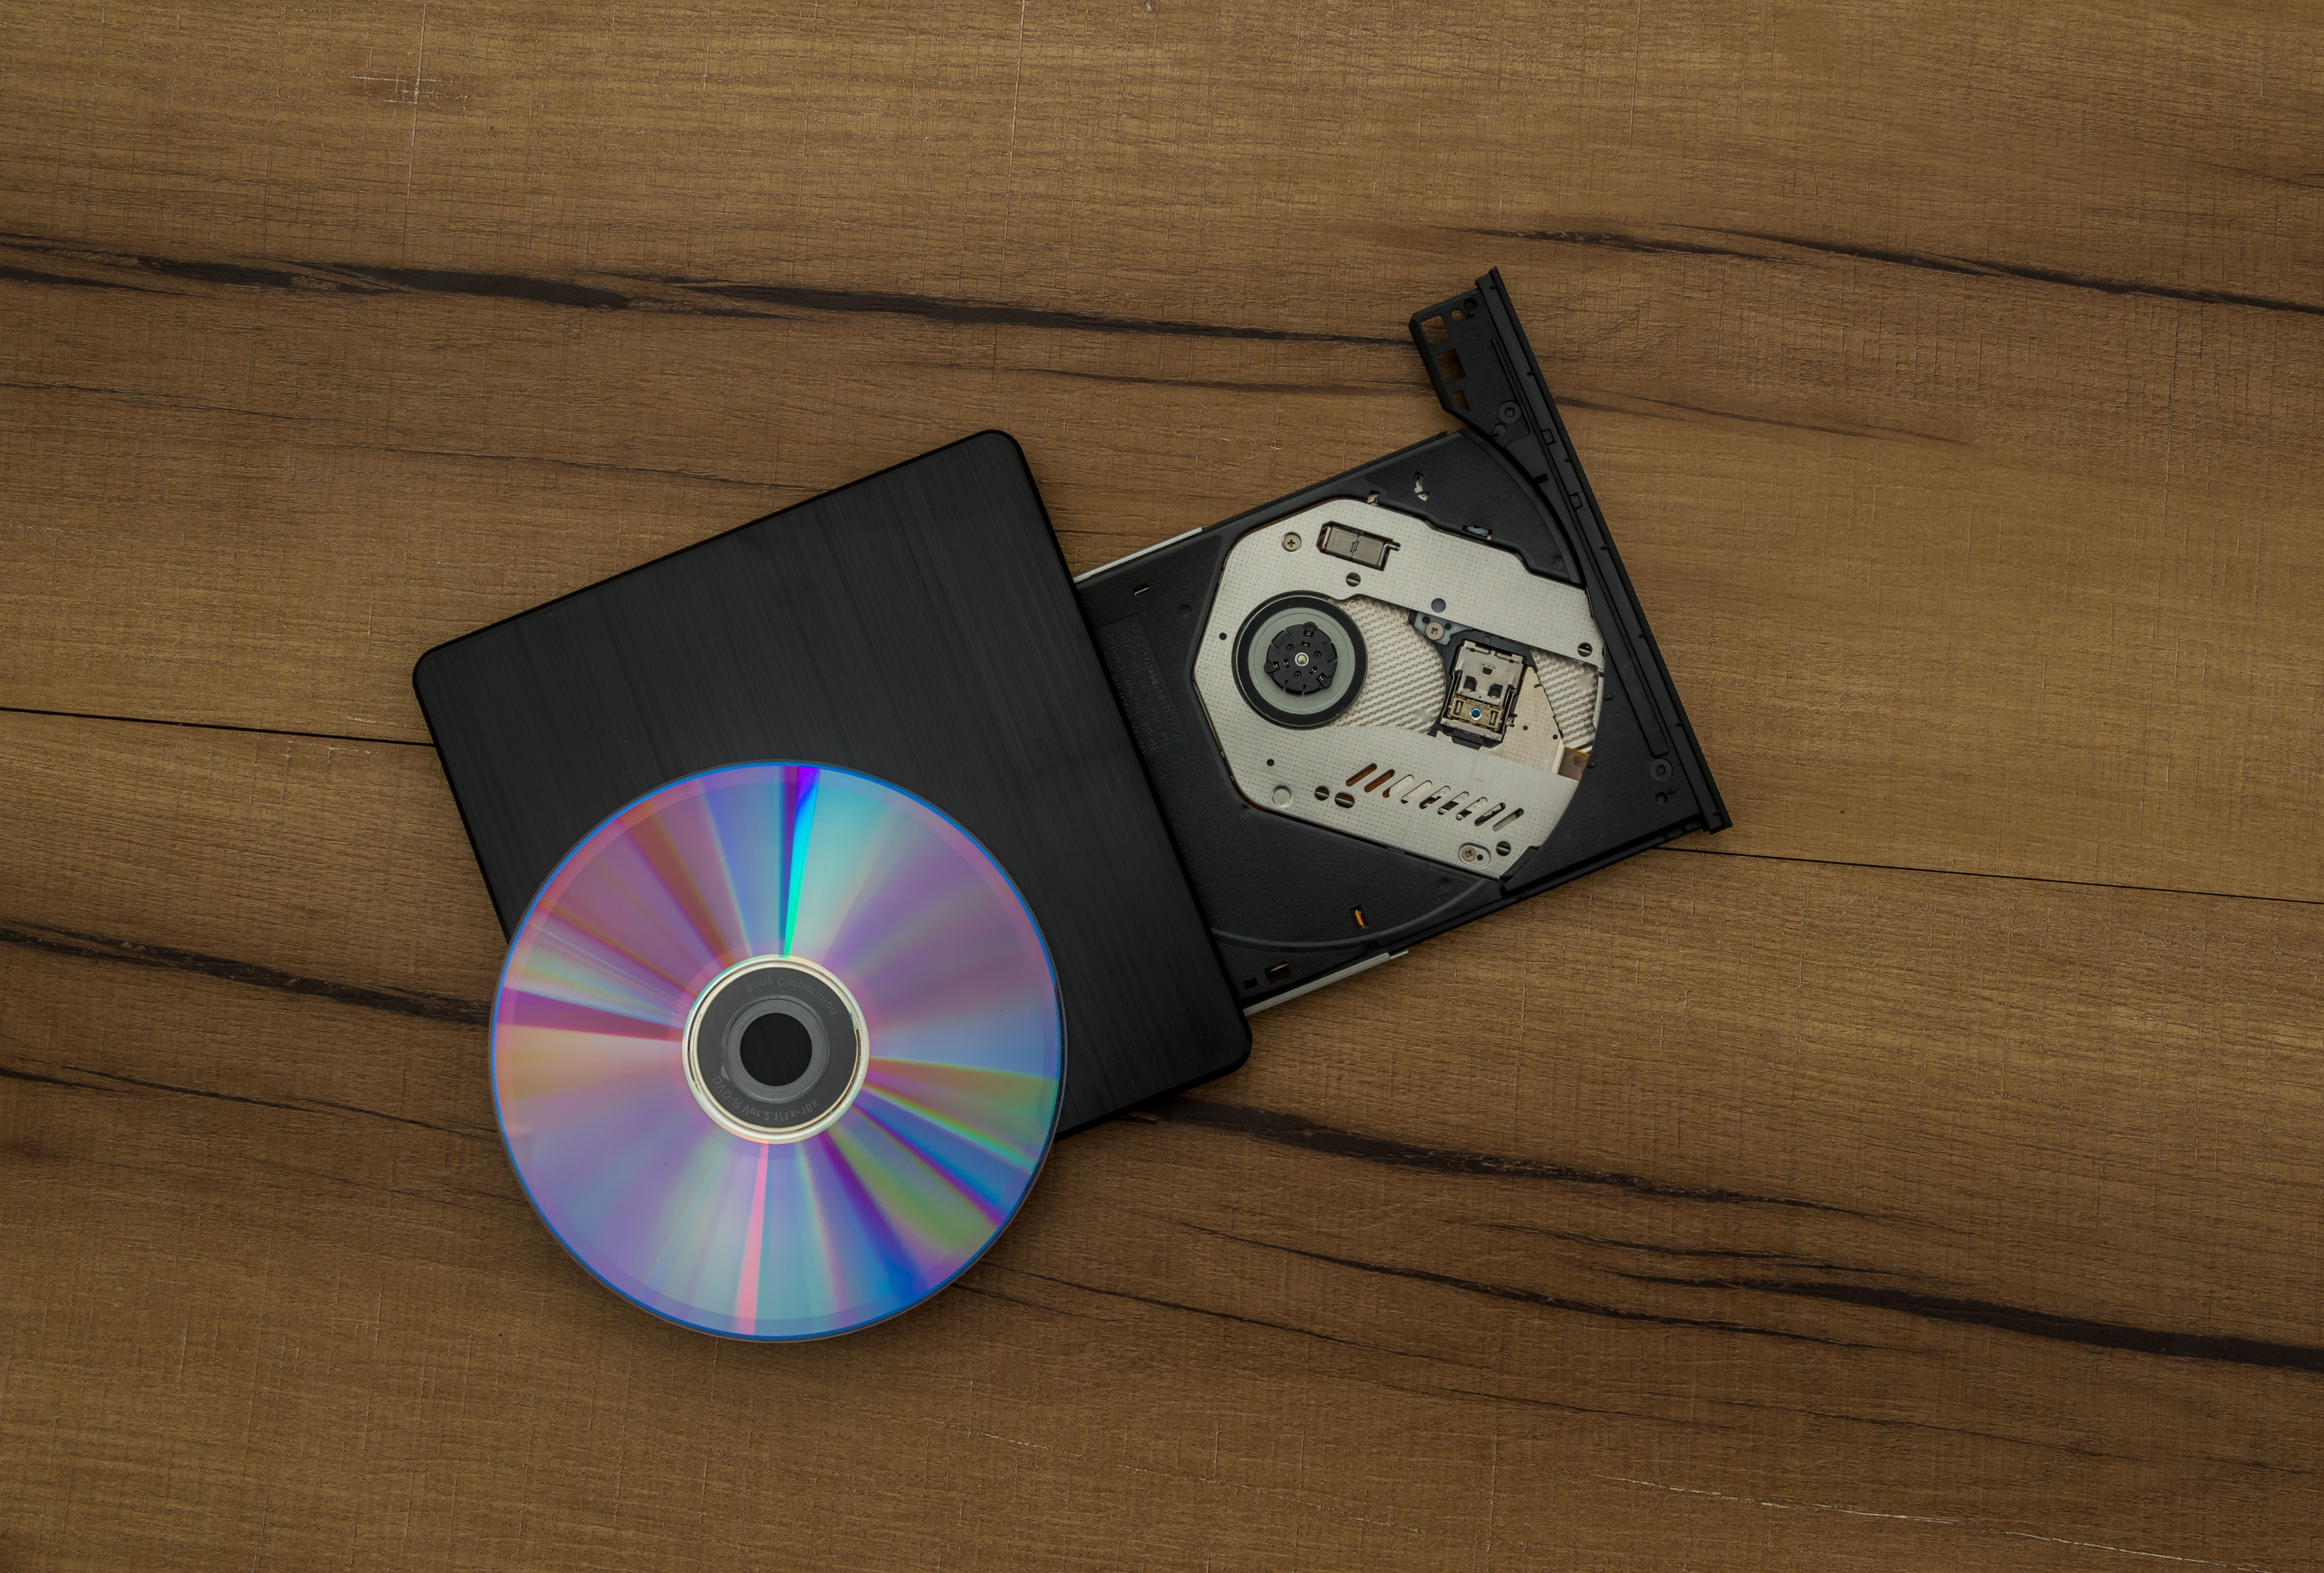
accessories, archive, audio, backup, blank, burn, cd, cd writer, cd r, cd rom, cd rw, cdr, cdrom, cdrw, circle, color, colorful, communication, compact disc, computer, container, content, copy, data, device, digital, disc, discs, disk, diskette, drive, dvd, dvd writer, dvd rom, dvd rw, dvdr, dvdrw, eject, electronic, elegance, empty, entertainment, file, gi ga, gigabytes, hardware, information, insert, inserting, install, isolate, media, medium, mega, megabytes, memory, movie, mp, mp3, multimedia, music, piracy, program, rewritable, rom, rw, save, software, storage, store, vcd, video, view, white, wood, wooden, writable, write, writer, writing, technology, product, data storage device, font